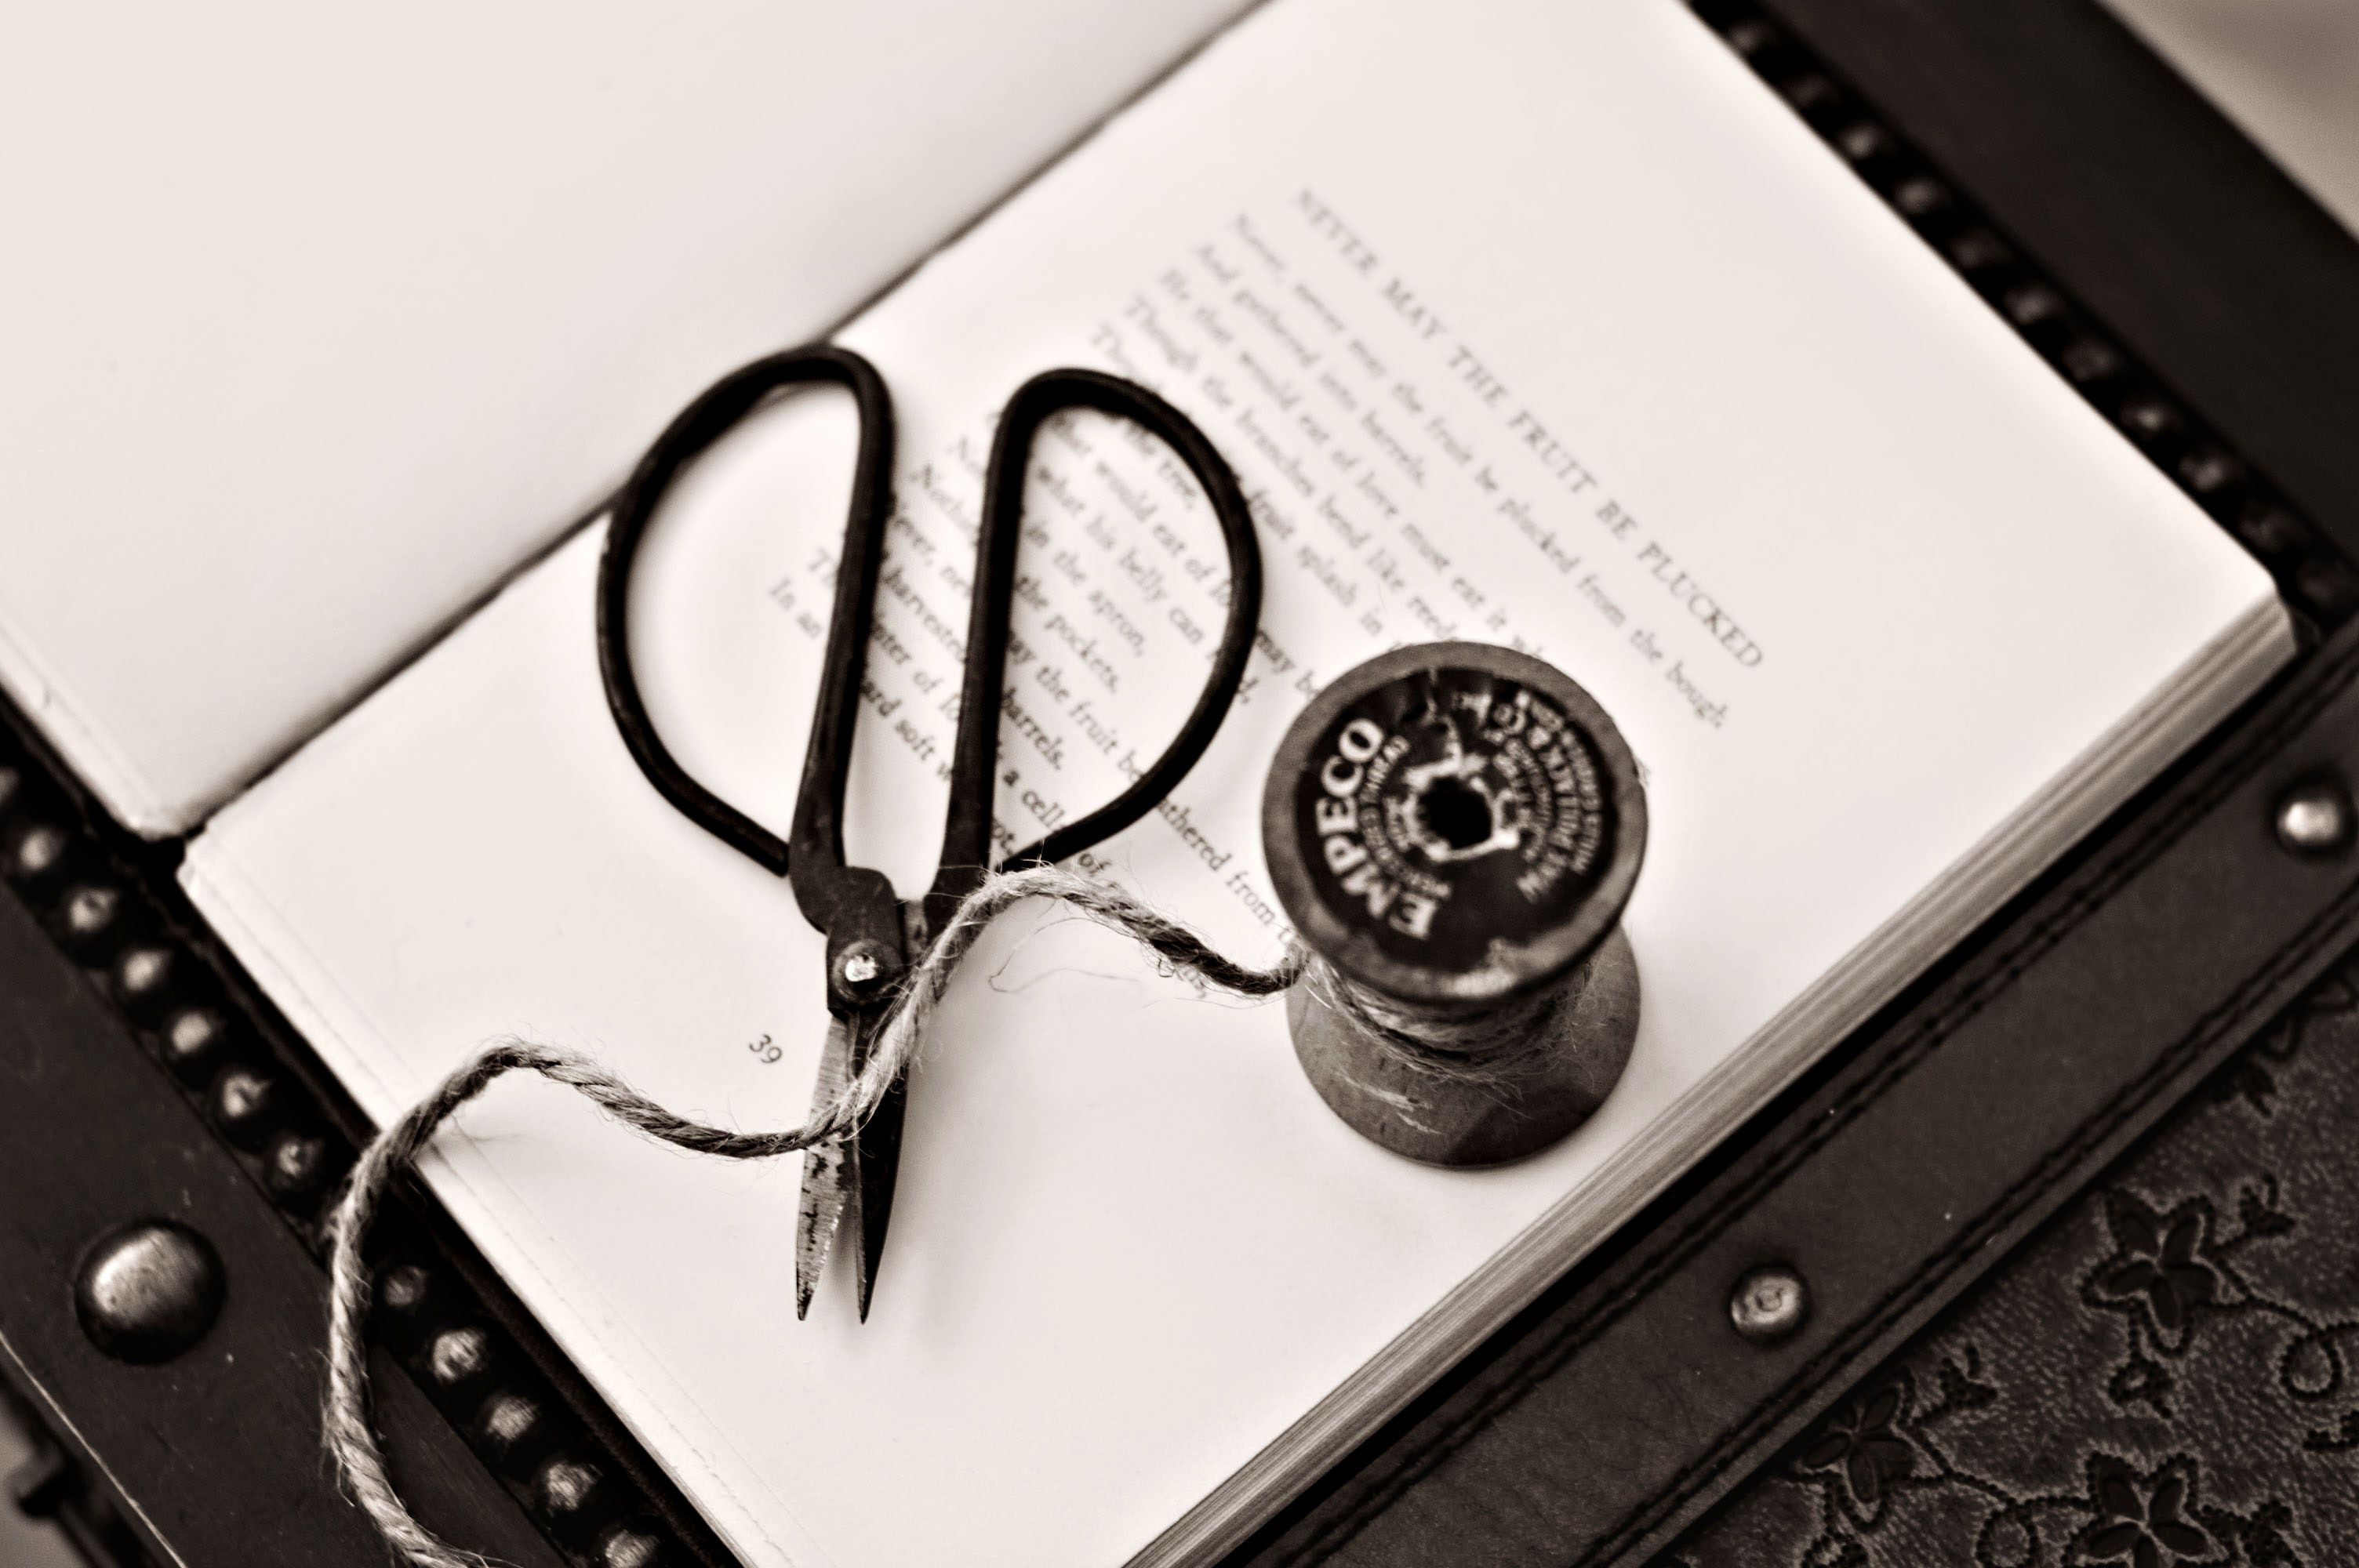
black and white, stethoscope, monochrome photography, glasses, still life photography, photography, close up, monochrome, font, stock photography, style